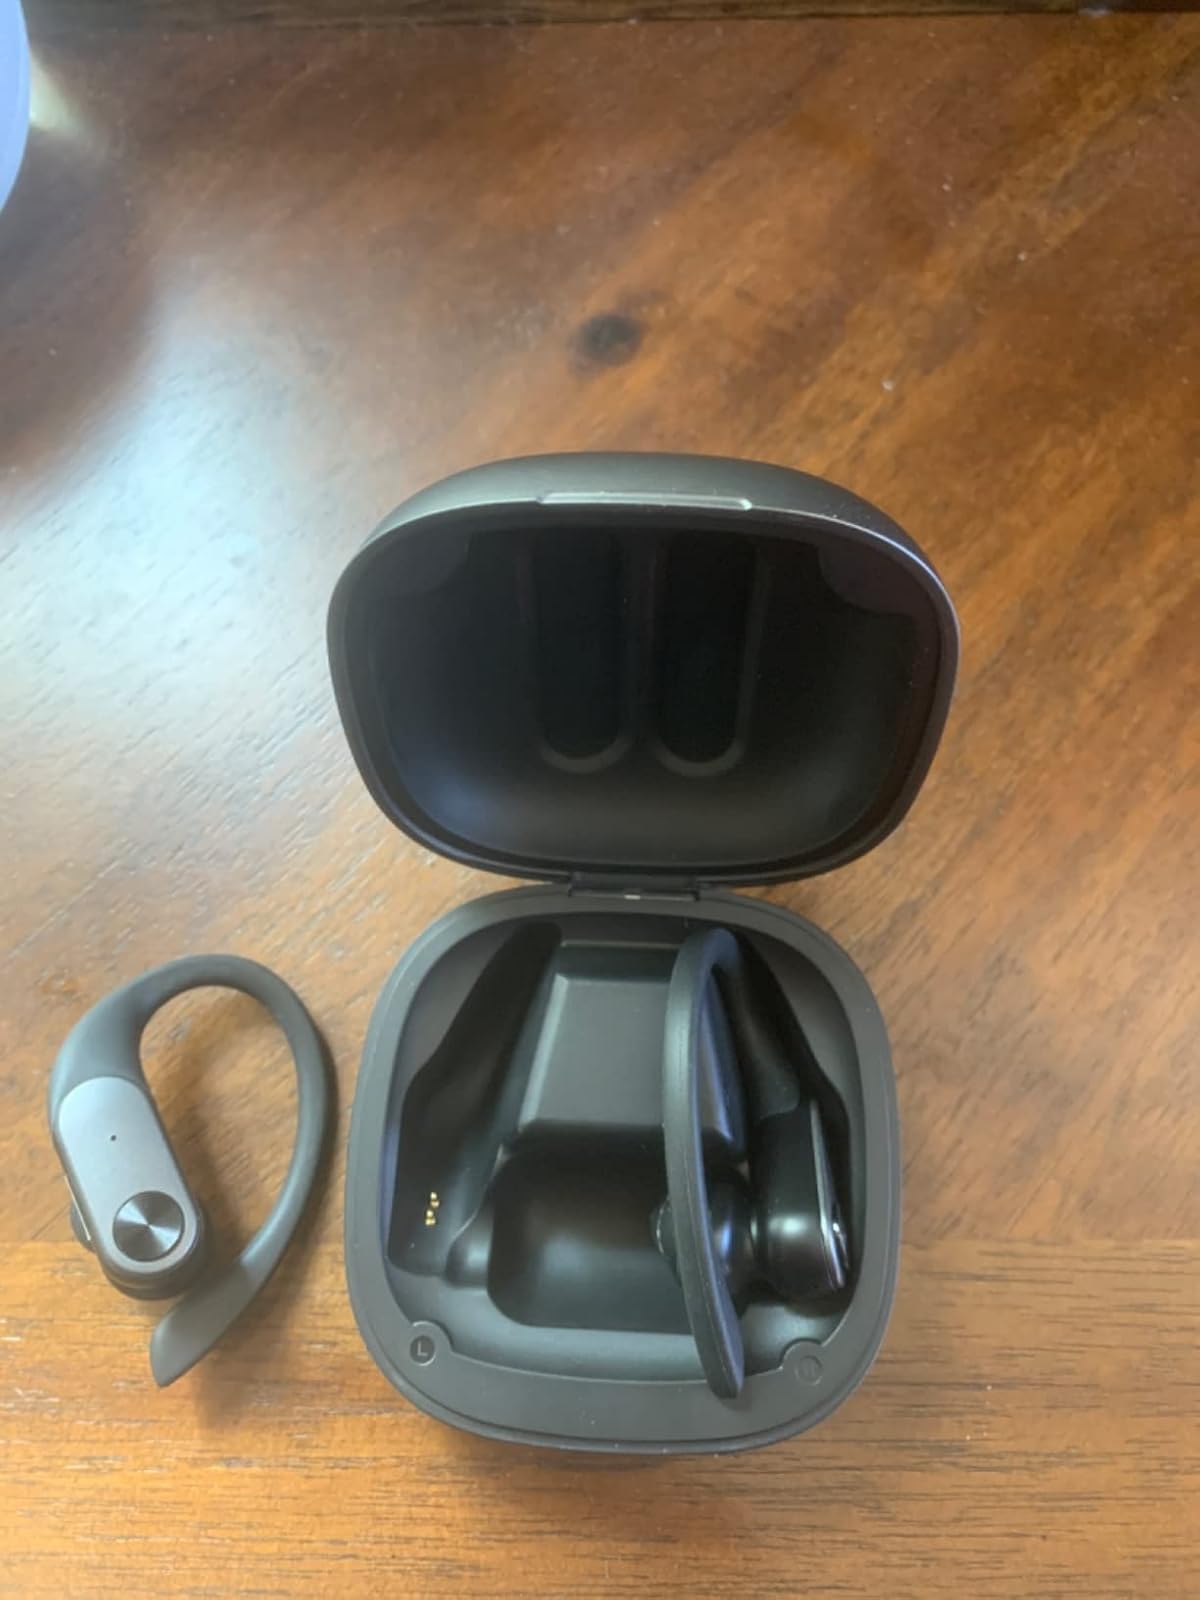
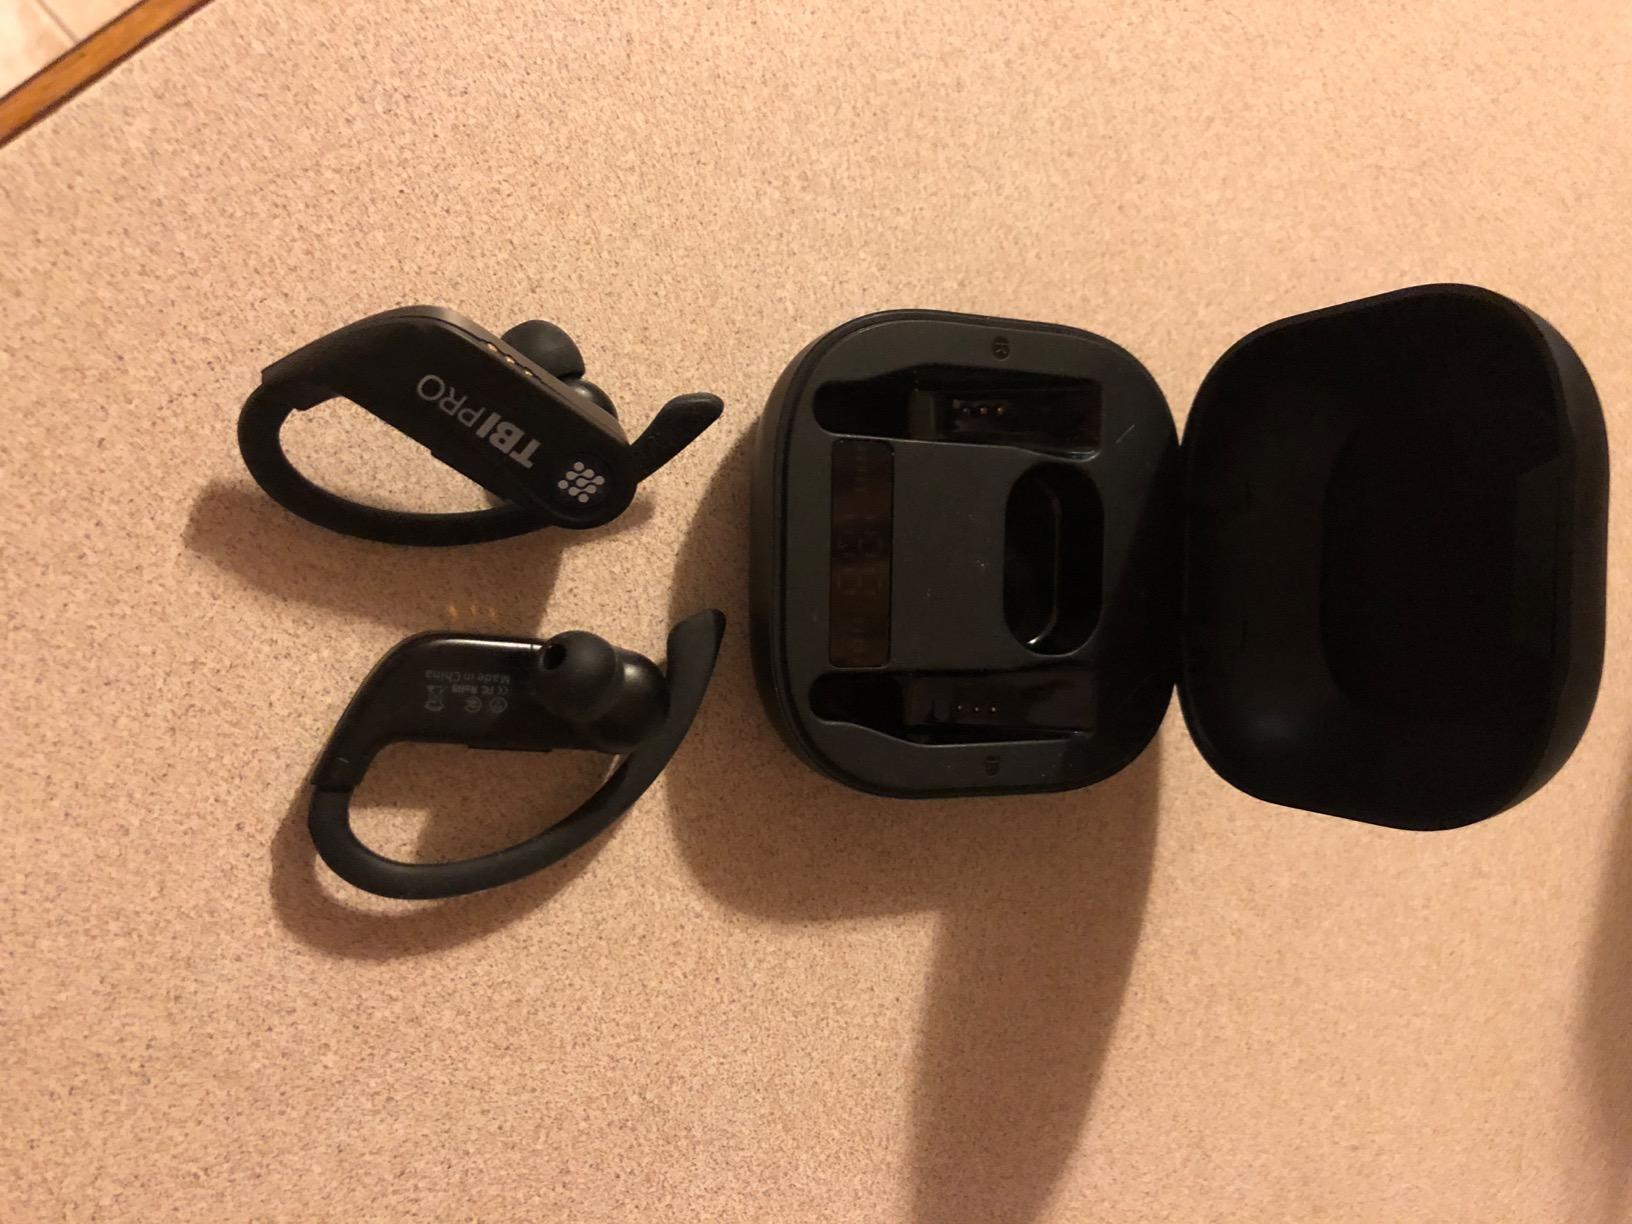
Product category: earbuds
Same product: no